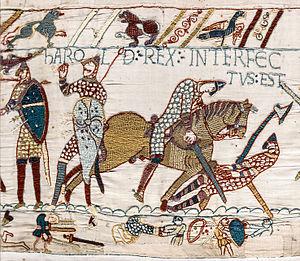
Tapisserie de Bayeux - Scène 57
Judith de Flandre ou Judith Fausta van Vlaanderen était la fille du comte Baudouin IV de Flandre. Elle est mariée en 1051 avec Tostig Godwinson, comte de Northumberland, et en 1071 avec Welf IV, duc de Bavière.
Harold Godwinson ou Harold II est le dernier roi anglo-saxon d'Angleterre du 6 janvier au 14 octobre 1066, date de sa mort à la bataille d'Hastings.
La tapisserie de Bayeux, aussi connue sous le nom de « tapisserie de la reine Mathilde », et plus anciennement « Telle du Conquest » est une broderie du XIᵉ siècle inscrite depuis 2007 au registre Mémoire du monde par l'UNESCO.
L’héraldique vient du nom masculin « héraut », c'est-à-dire celui qui annonçait et décrivait les chevaliers entrant en lice, celui qui annonçait les événements, qui portait les déclarations de guerre en tant qu'officier public au Moyen Âge. En plus d'être un adjectif, héraldique est un nom, un substantif féminin singulier désignant la science du blason. C'est donc l'étude des armoiries. C'est aussi un champ d'expression artistique, un élément du droit médiéval et du droit d’Ancien Régime.